Repino, Saint Petersburg

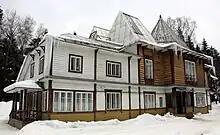
Ilya Repin's home called "Penates"

In 1899, Repin bought an estate here and called it "Penaty" (meaning Penates, Roman household deities). He designed his own house, and after it had been built several years later, Repin moved to Kuokkala. He lived there until his death in 1930. The house is surrounded by a large park.